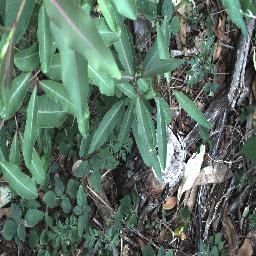
Label: rubber_vine